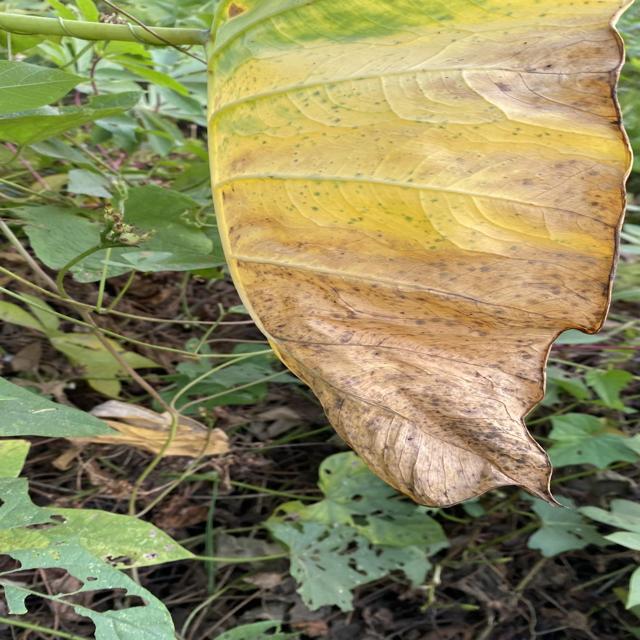
Label: Late_Blight